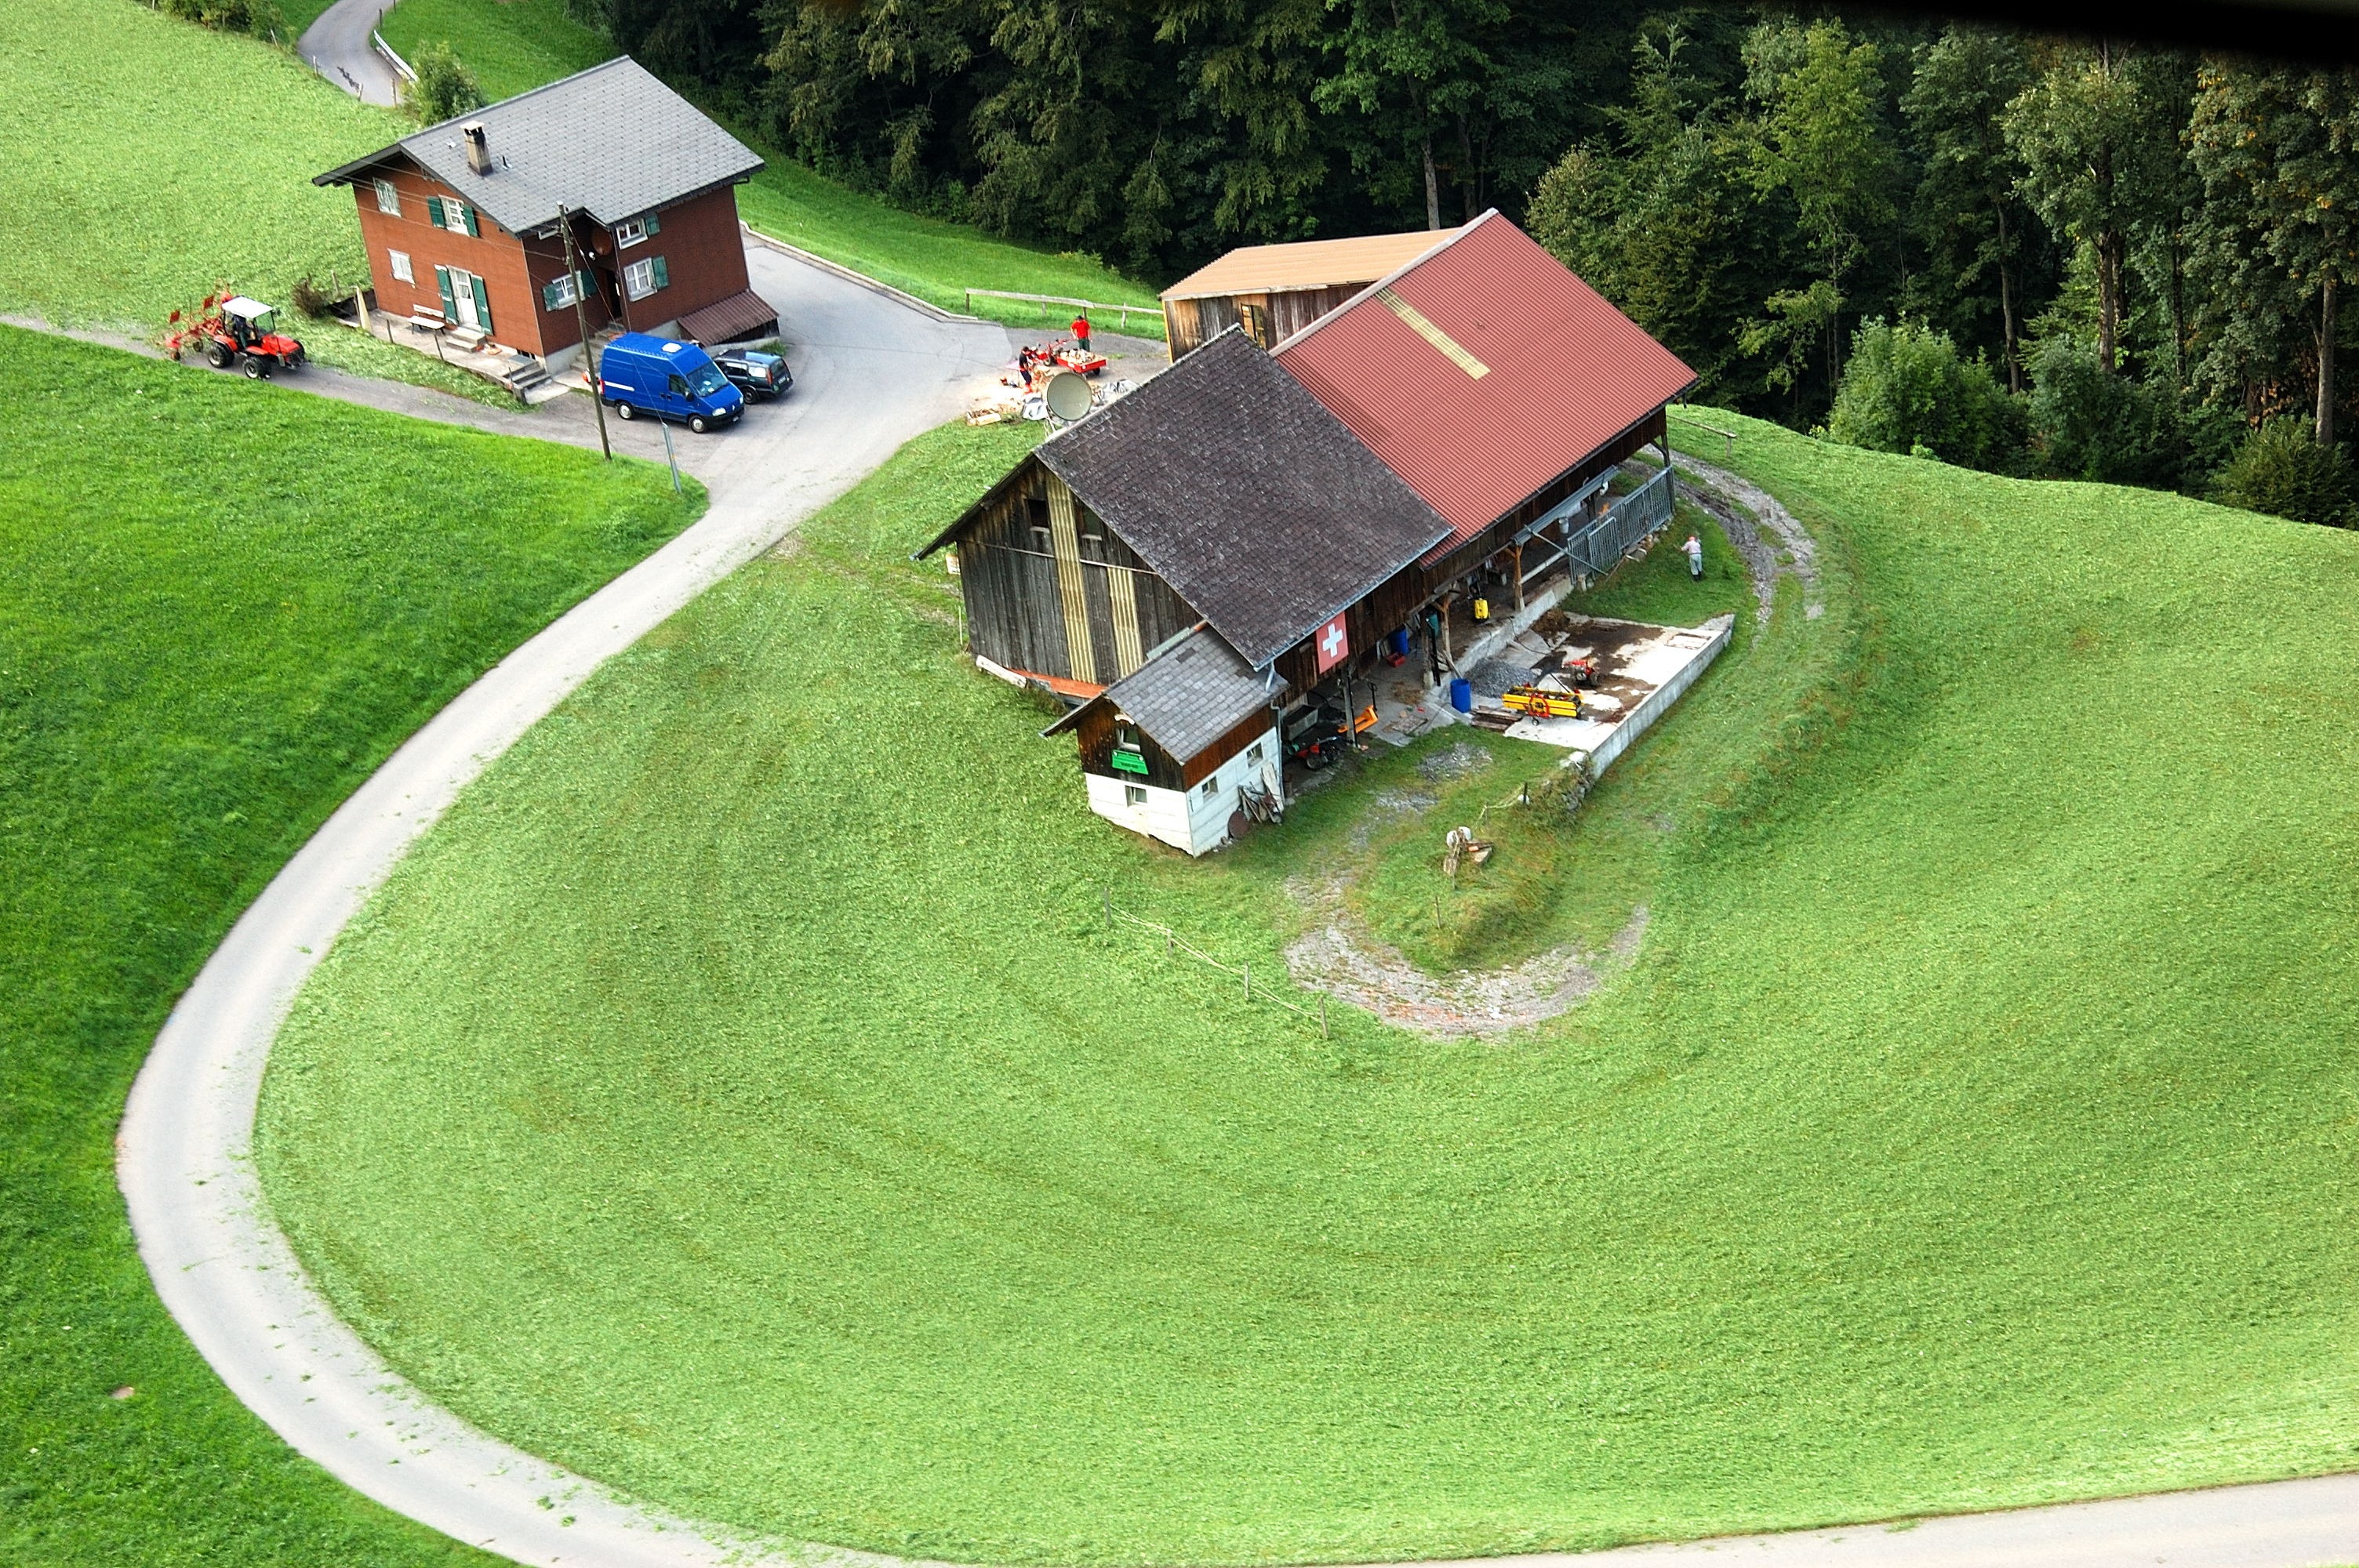
grass, structure, road, farm, lawn, meadow, green, backyard, juicy, stadium, baseball field, golf, golf course, mountains, playground, switzerland, race track, estate, access, away, alm, miniature golf, aerial photography, mountain meadow, mountain farm, sport venue, klewenalp